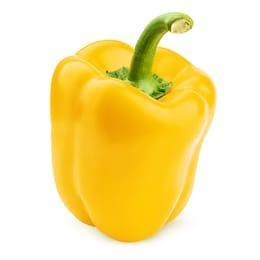
Label: capsicum